Louis de Dieu

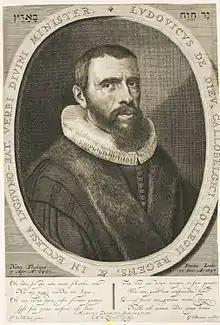
Ludovicus de Dieu, by Anthony van Zijlvelt after a portrait by Pieter Dubordieu

Louis de Dieu (7 April 1590, Flushing – 23 December 1642, Leiden) was a Dutch Protestant minister and a leading orientalist.